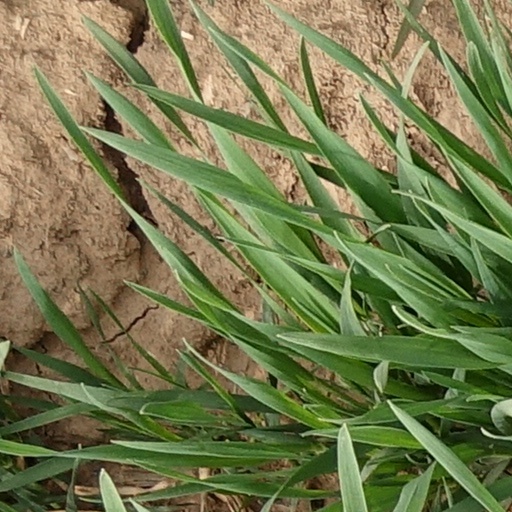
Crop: wheat